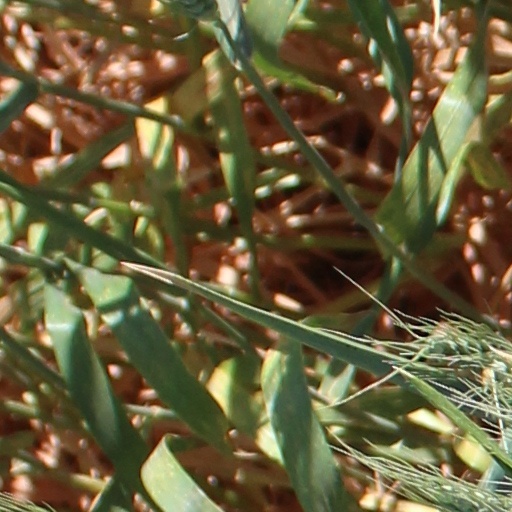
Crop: wheat